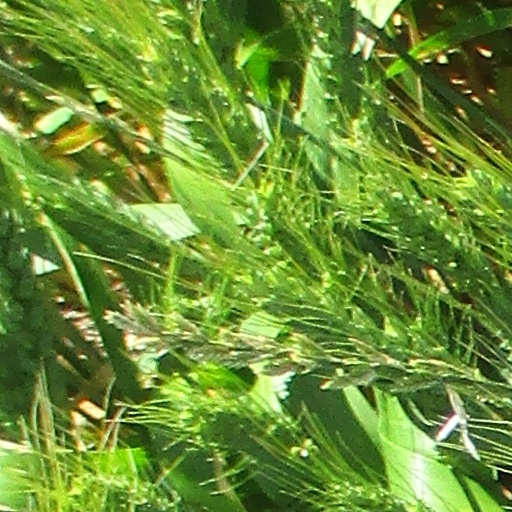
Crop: wheat